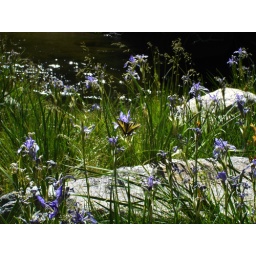
these huge yellow butterflies were all over the place, having their fill of iris nectar :)